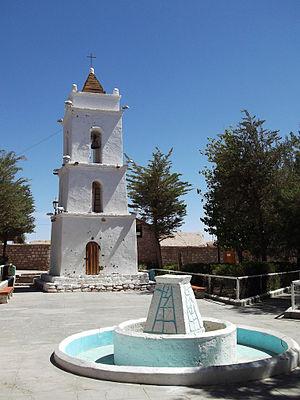
La bourgade de Toconao se situe dans la région d'Antofagasta, au nord du Chili. Elle fait partie du village-oasis chilien de San Pedro de Atacama, dans le bassin du salar d'Atacama, sur le haut plateau de la Puna de Atacama, à quelque 250 kilomètres d'Antofagasta, en plein désert d'Atacama, la deuxième région, dans le nord du Chili.